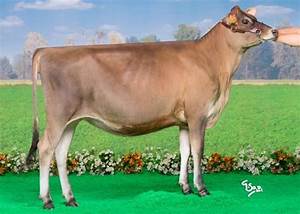
Label: cow